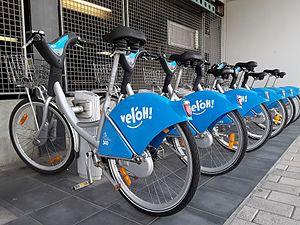
vél'oH! est le système de vélos en libre-service de Luxembourg disponible depuis le 21 mars 2008. Mis en place par la ville, il est géré depuis 2008 par le groupe industriel JCDecaux qui décline à cette occasion une version luxembourgeoise de son système Cyclocity. Par extension, « vél'oH! » désigne la bicyclette elle-même. JCDecaux est renouvelé pour dix ans à compter d'avril 2018.